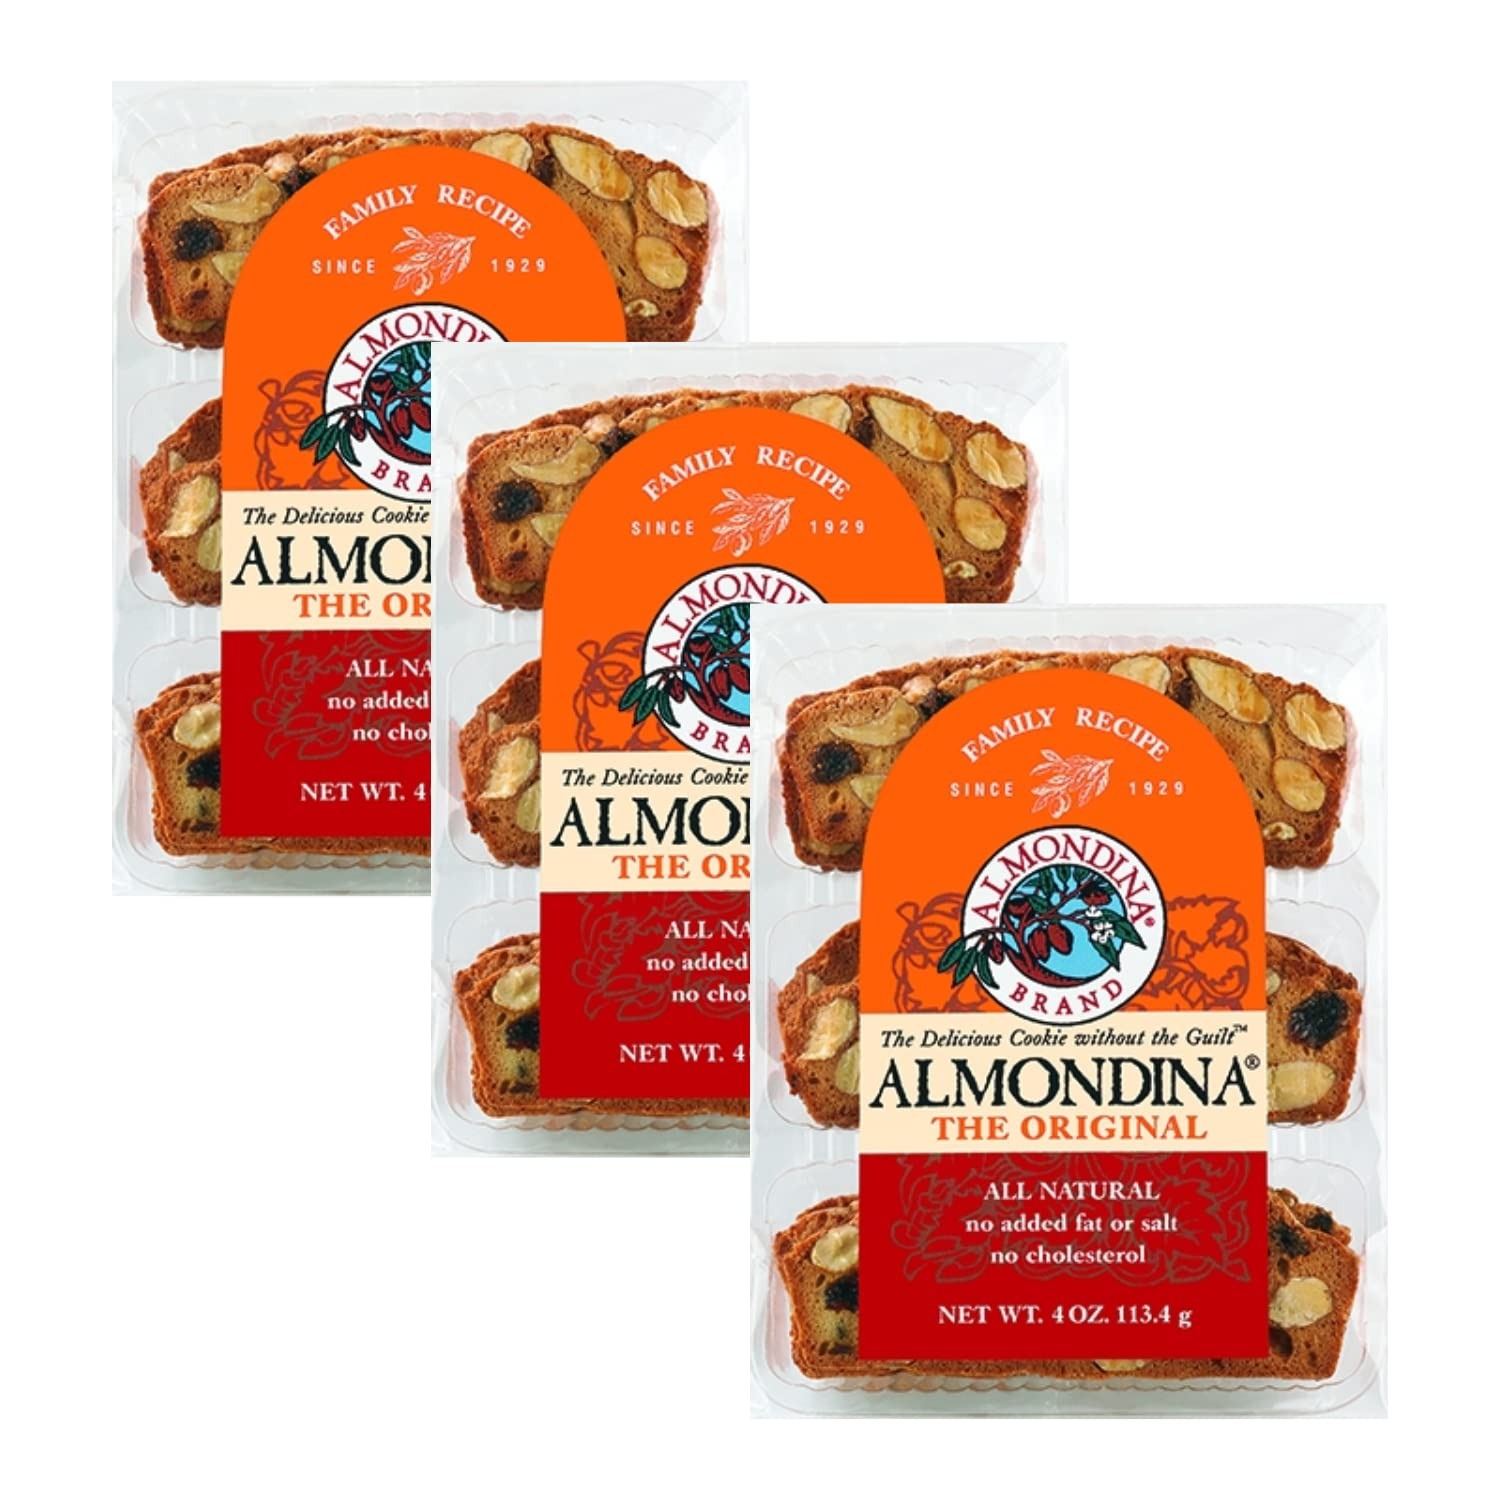
Item Name: Almondina Biscuits, Original, 4 ounce, 3 pack
Bullet Point 1: The delicious cookie without the guilt
Bullet Point 2: America's all-natural crunchy favorite
Bullet Point 3: All-natural
Bullet Point 4: No Cholesterol
Bullet Point 5: Contains 3 - 4oz Package of Original flavored biscuits
Product Description: The delicious cookie without the guilt - this is the cookie that made us famous and it is still our #1 bestseller. Based on Grandma Dina&apos;s original secret recipe that she called Petit Gateau Sec, we begin with top quality almonds, plump raisins, and a blend of other natural flavors, then cook this to a perfect crispness. Delicious. Crunchy. All-natural. No Cholesterol.
Value: 3.0
Unit: Count

Price: 28.17